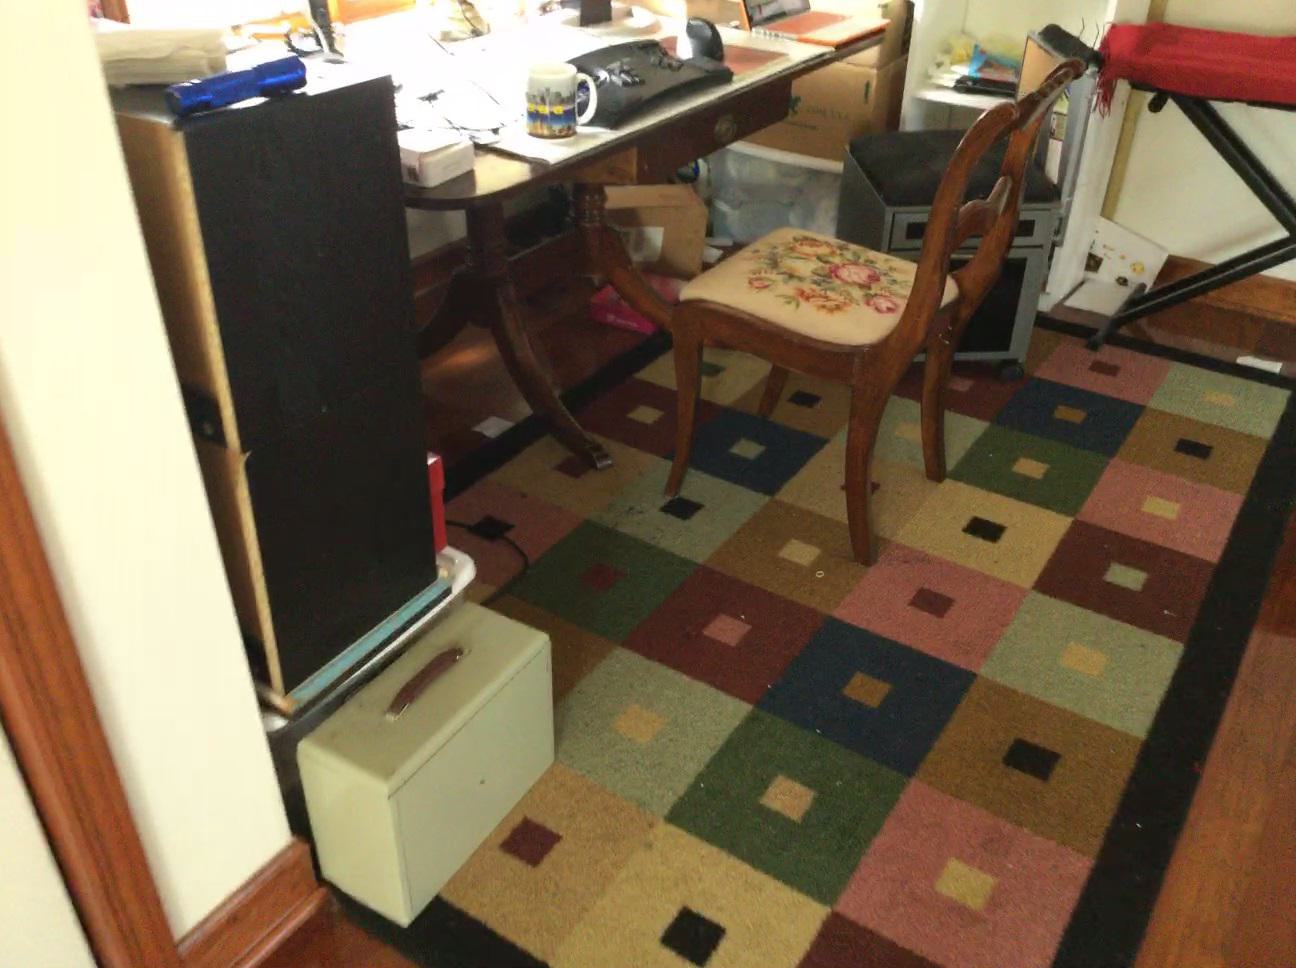
Question: Can the keyboard fit left of the box from the world's perspective? Final answer should be yes or no.
Answer: Yes